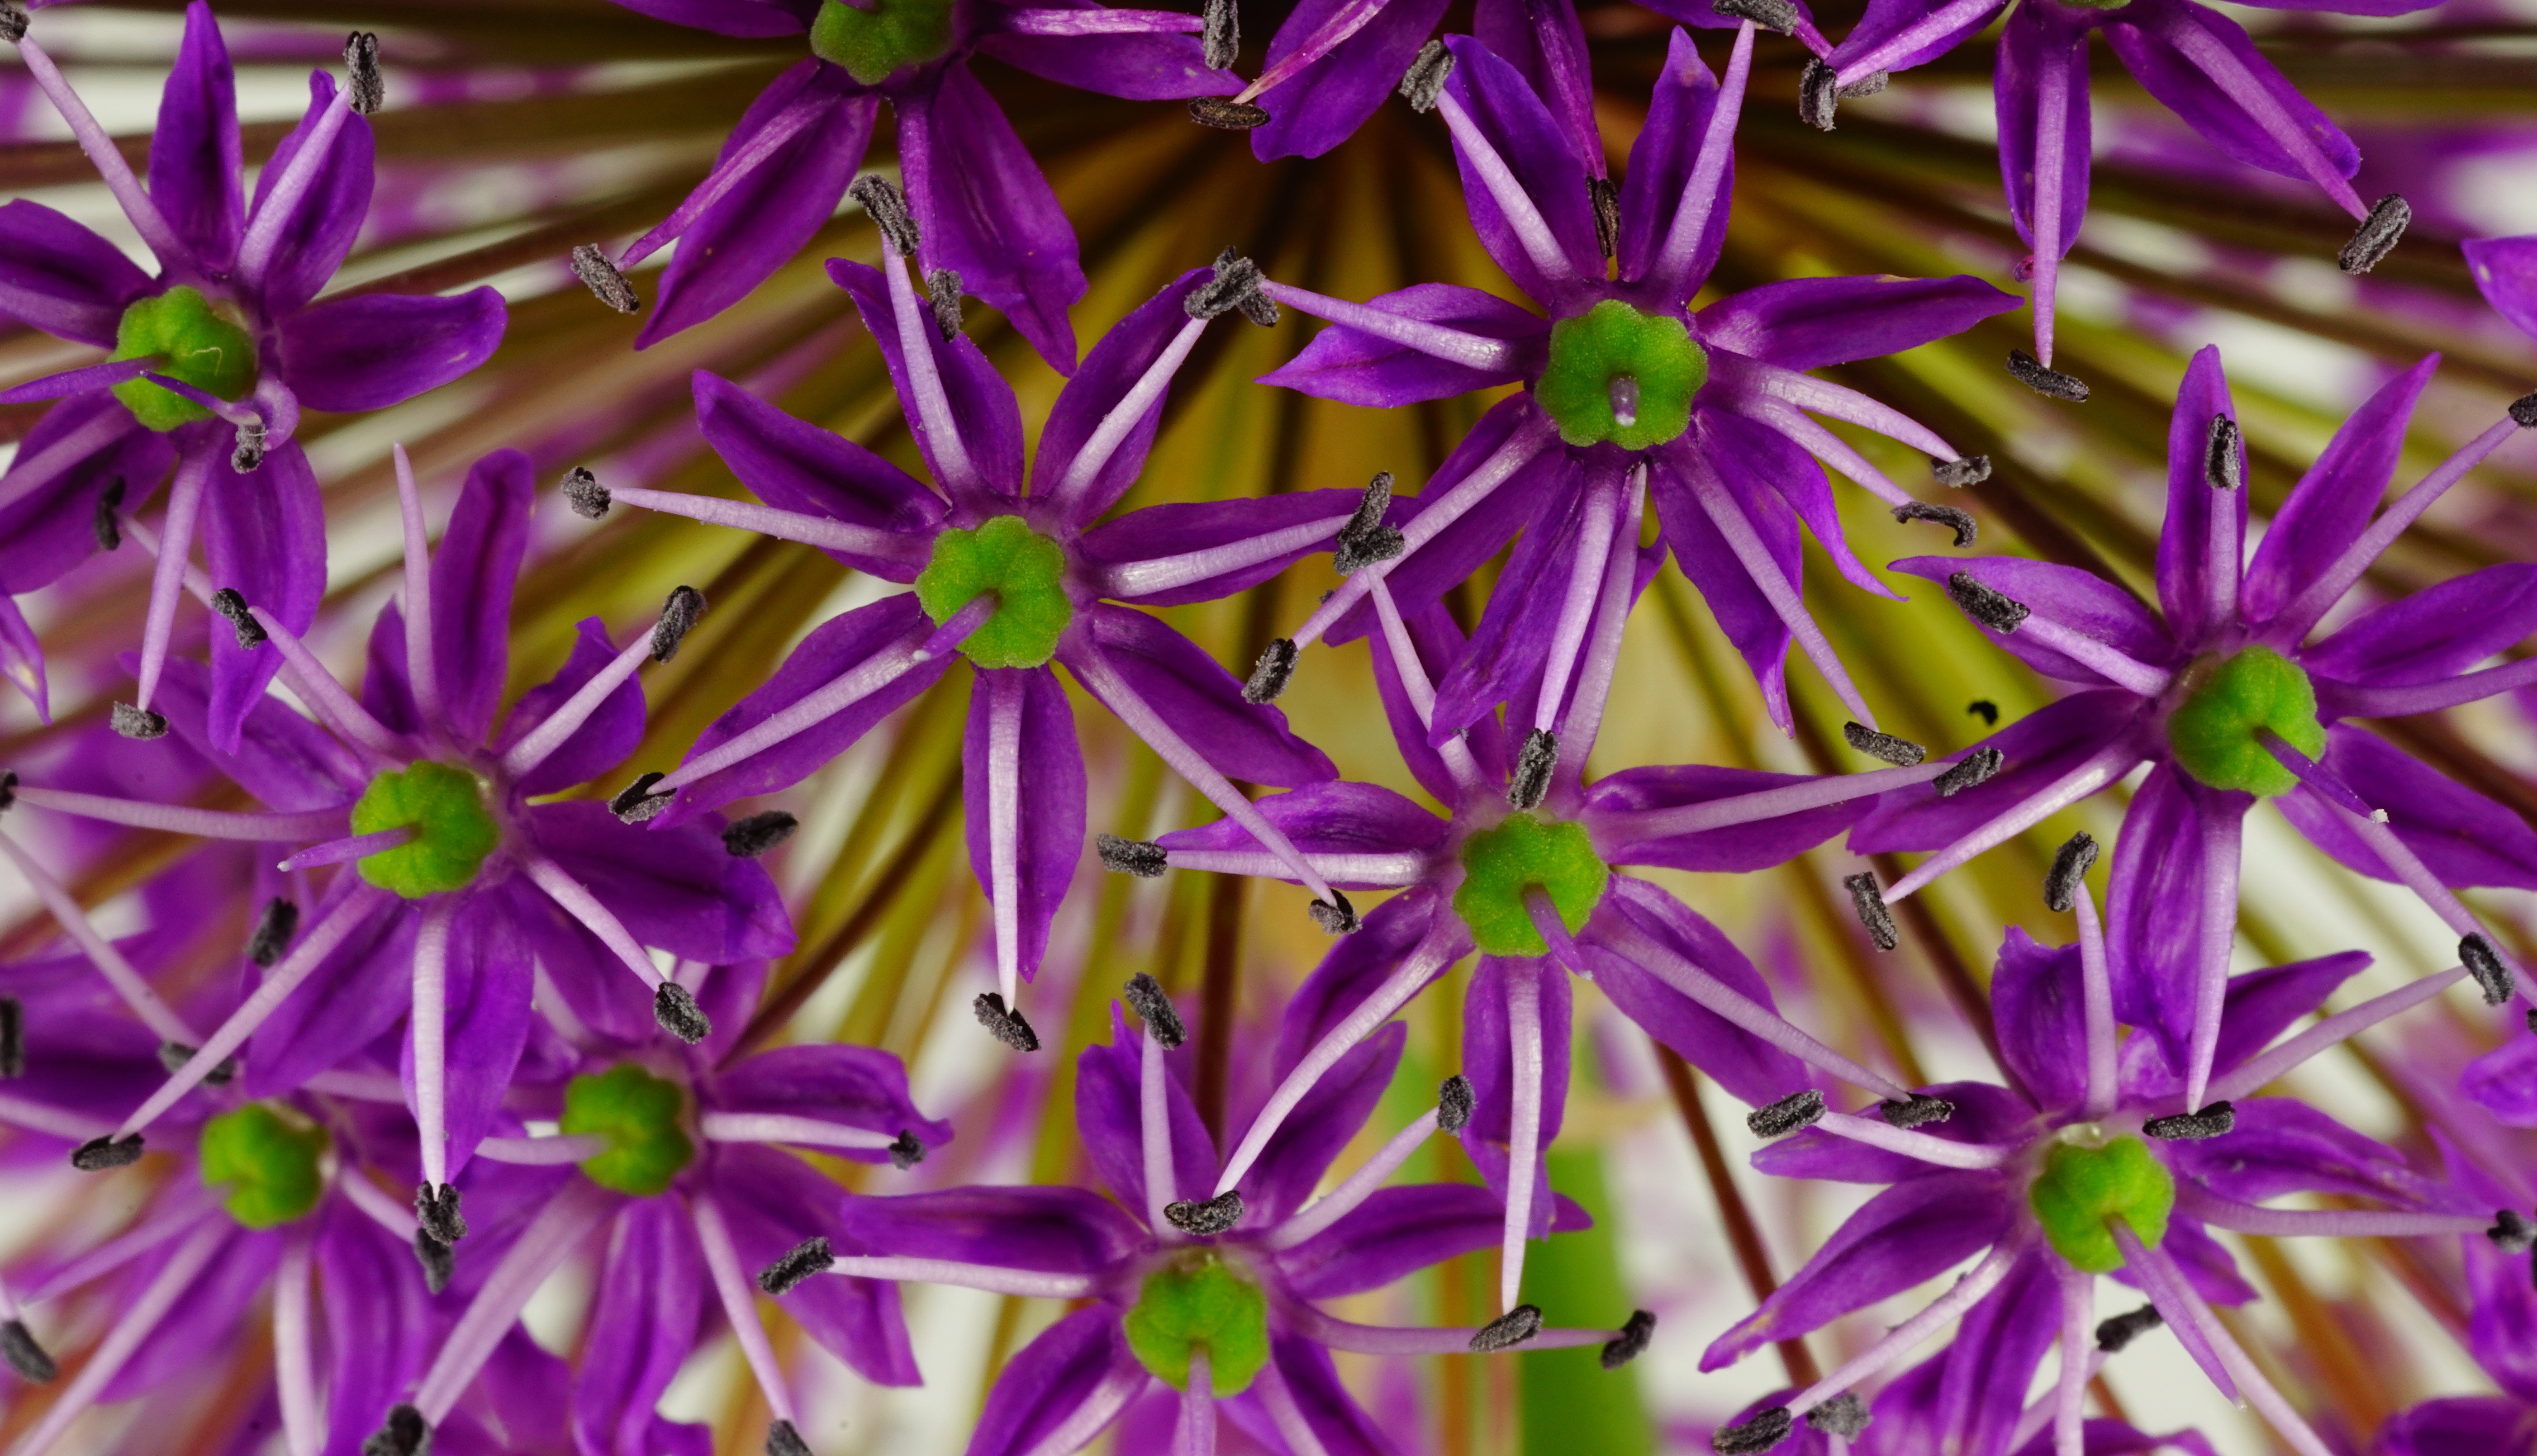
nature, plant, wheel, flower, petal, botany, close, flora, wildflower, flowers, leek, flowering plant, ornamental onion, ball leek, flower ball, leek greenhouse, leek flower, part of the flower, land plant